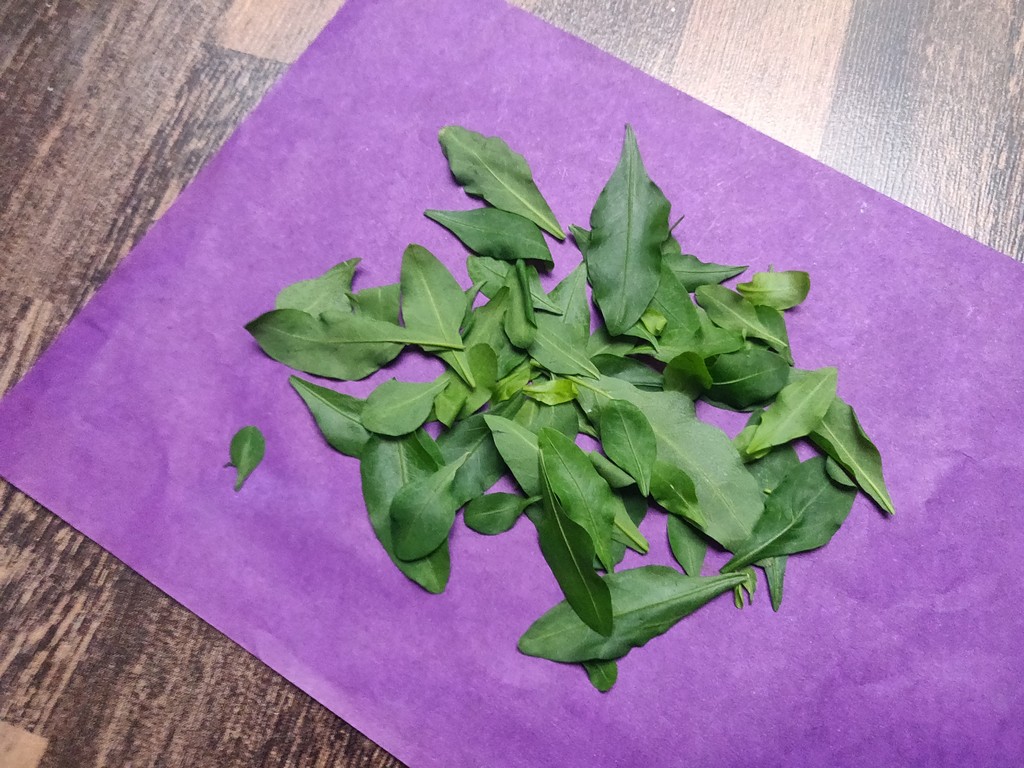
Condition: Healthy
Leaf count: multiple
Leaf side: unknown